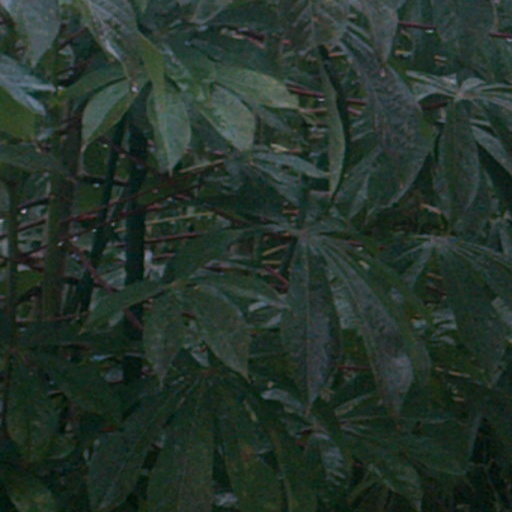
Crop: cassava